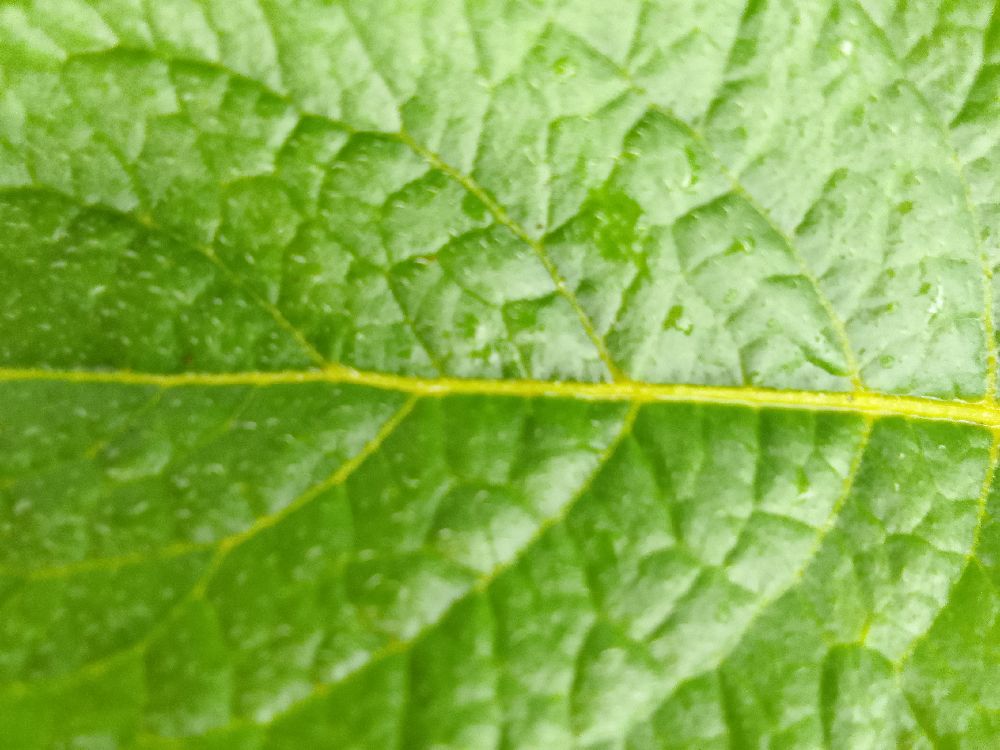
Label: Healthy